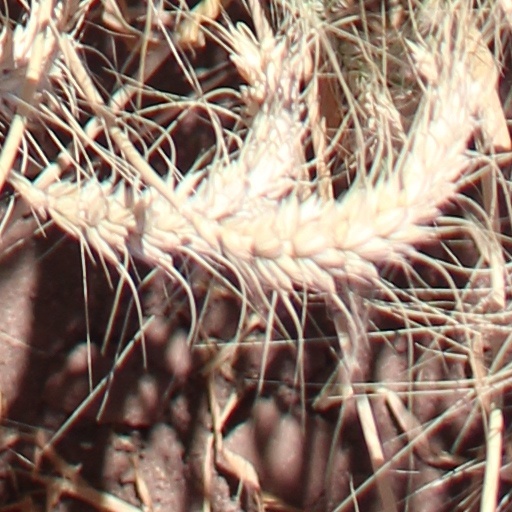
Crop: wheat